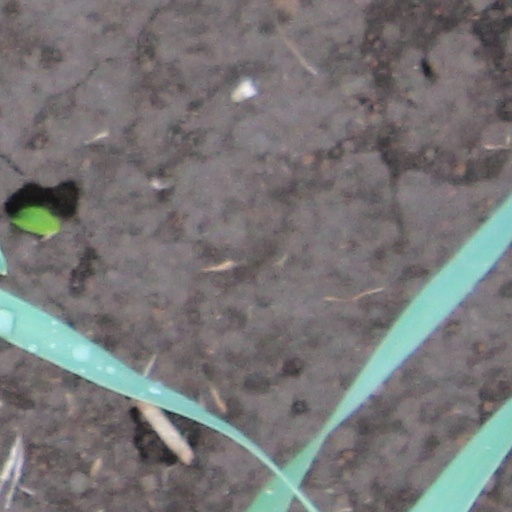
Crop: wheat